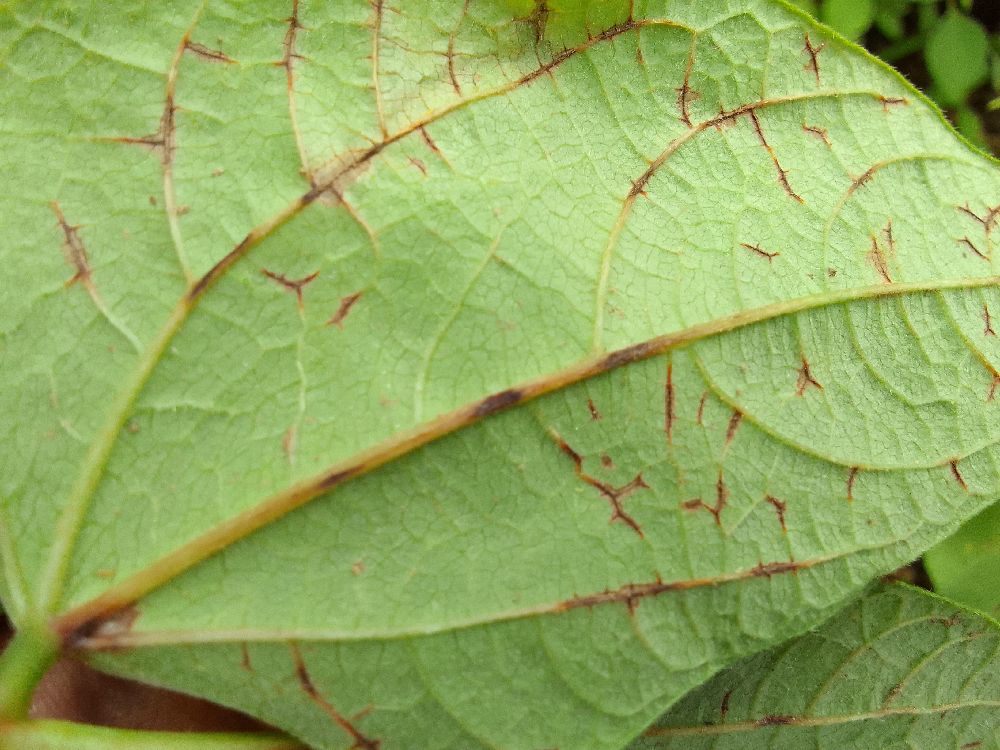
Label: anthracnose